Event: Nepal Earthquake
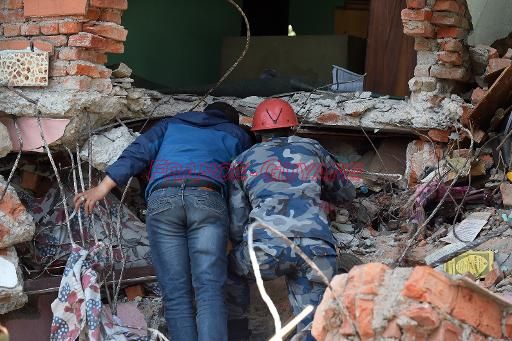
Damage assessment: damage